History of Indianapolis

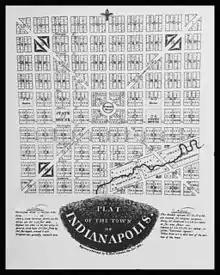
Plat of the Town of Indianapolis from December 1821

Indianapolis was founded as the site for the new state capital in 1820 by an act of the Indiana General Assembly; however, the area where the city of Indianapolis now stands was once home to the Lenape (Delaware Nation), a native tribe who lived along the White River. The flat, heavily wooded area supplied them with ample food and wild game, although part of the area was swampy and poorly drained. The White River and Fall Creek also offered water access and good fishing, but the Natives established no permanent settlement in the immediate area; however, they did set up temporary camps, especially along the waterways.